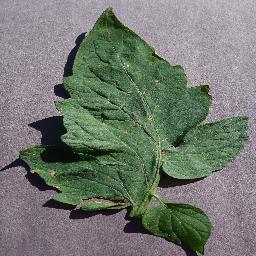
Label: Tomato___Target_Spot